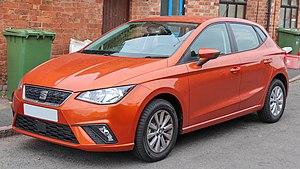
La Seat Ibiza est une citadine produite depuis 1984 par le constructeur automobile espagnol Seat, filiale du groupe allemand Volkswagen. La Seat Ibiza est un modèle très important pour la marque espagnole car elle représente près de 40 % de ses ventes annuelles.
Seat est un constructeur automobile espagnol, créé le 9 mai 1950 par la volonté du gouvernement espagnol avec l'aide de Fiat qui détenait 7 % ainsi que du fonds d'investissement Gautheron possédant 31 % du capital de la nouvelle société et de sept grandes banques du pays. Il fut d'abord géré par l'Instituto Nacional de Industria, et fut maintenu jusqu'en 1982 sous le contrôle de Fiat. C'est depuis 1986 une filiale du groupe allemand Volkswagen.